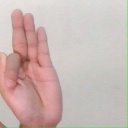
अक्षर: फ